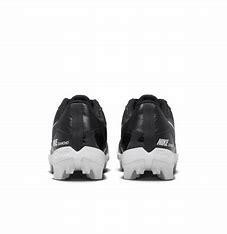
Brand: Nike
Model: Alpha Huarache 4 Keystone